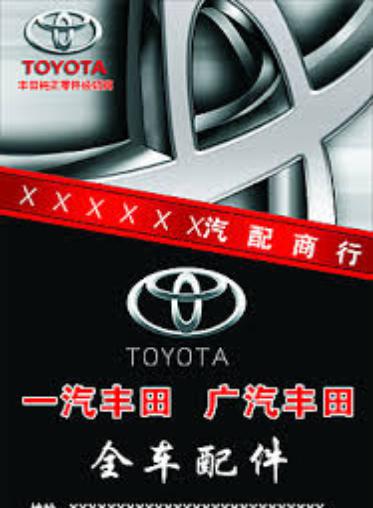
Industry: Transportation